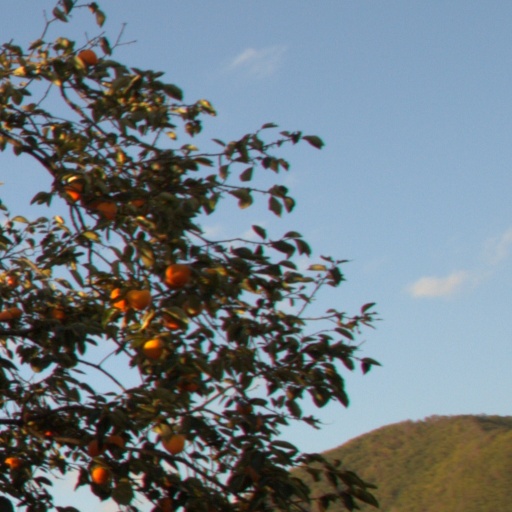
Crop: grape